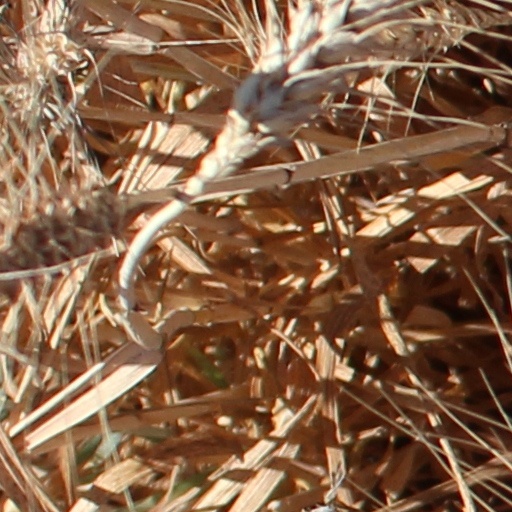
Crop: wheat